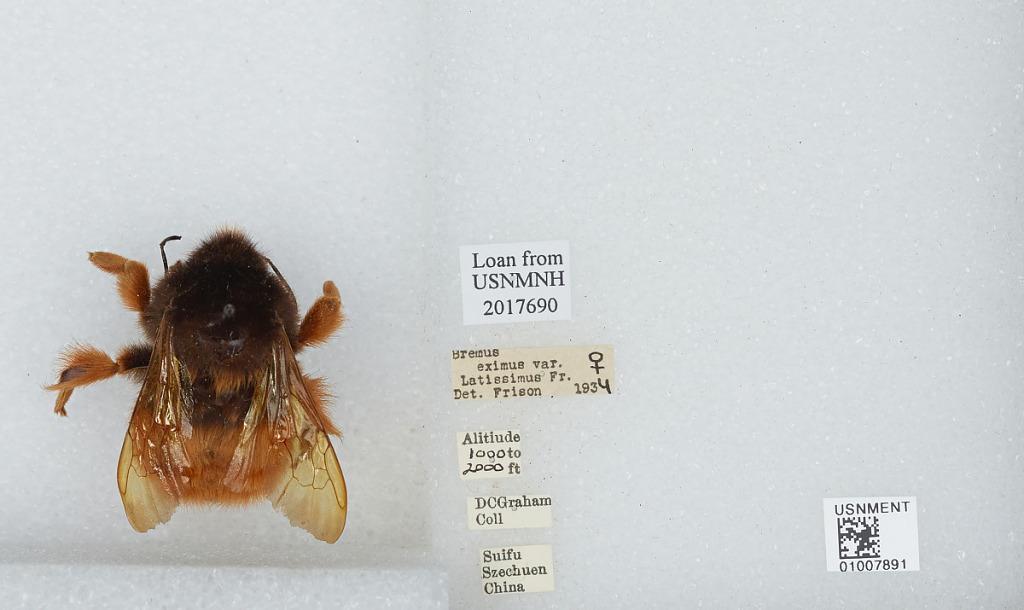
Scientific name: Bombus (Rufipedibombus) eximius Smith
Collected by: D. Graham
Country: China
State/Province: Sichuan
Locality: Yibin
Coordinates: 28.77, 104.62
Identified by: Frison